Dacentrurus

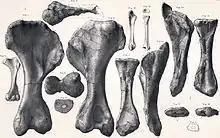
A smaller nodule contained a left forelimb, the humerus, radius and ulna

Several other species would be named within the genus "Omosaurus". Part of the British Museum of Natural History collection was specimen NHMUK 46320, a pair of spike bases found in the Kimmeridge Clay by William Cunnington near the Great Western Railway cutting near Wootton Bassett. These Owen in 1877 named "Omosaurus hastiger", the epithet meaning "spike-bearer" or "lance-wielder", the spikes by him seen as placed on the wrist of the animal.